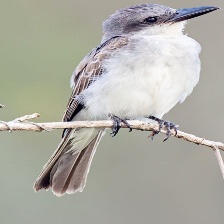
Species: GRAY KINGBIRD
Scientific name: TYRANNUS DOMINICENSIS